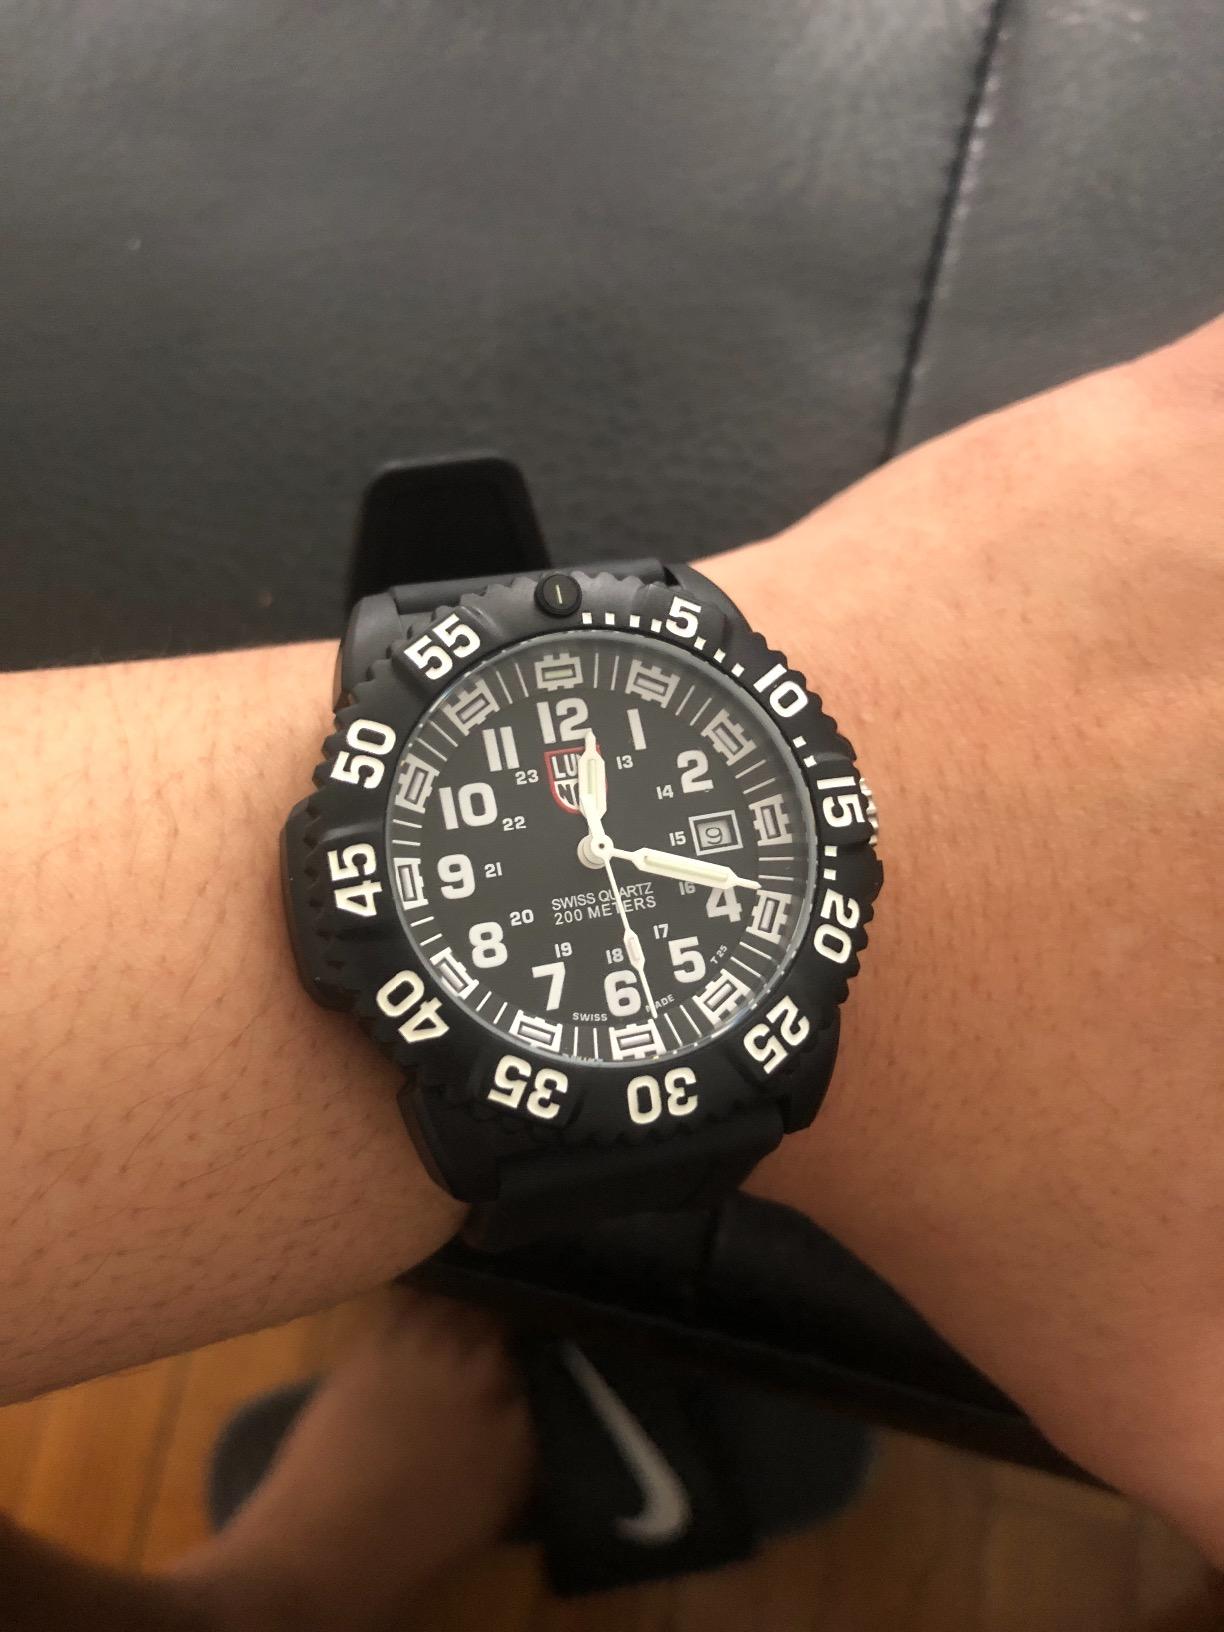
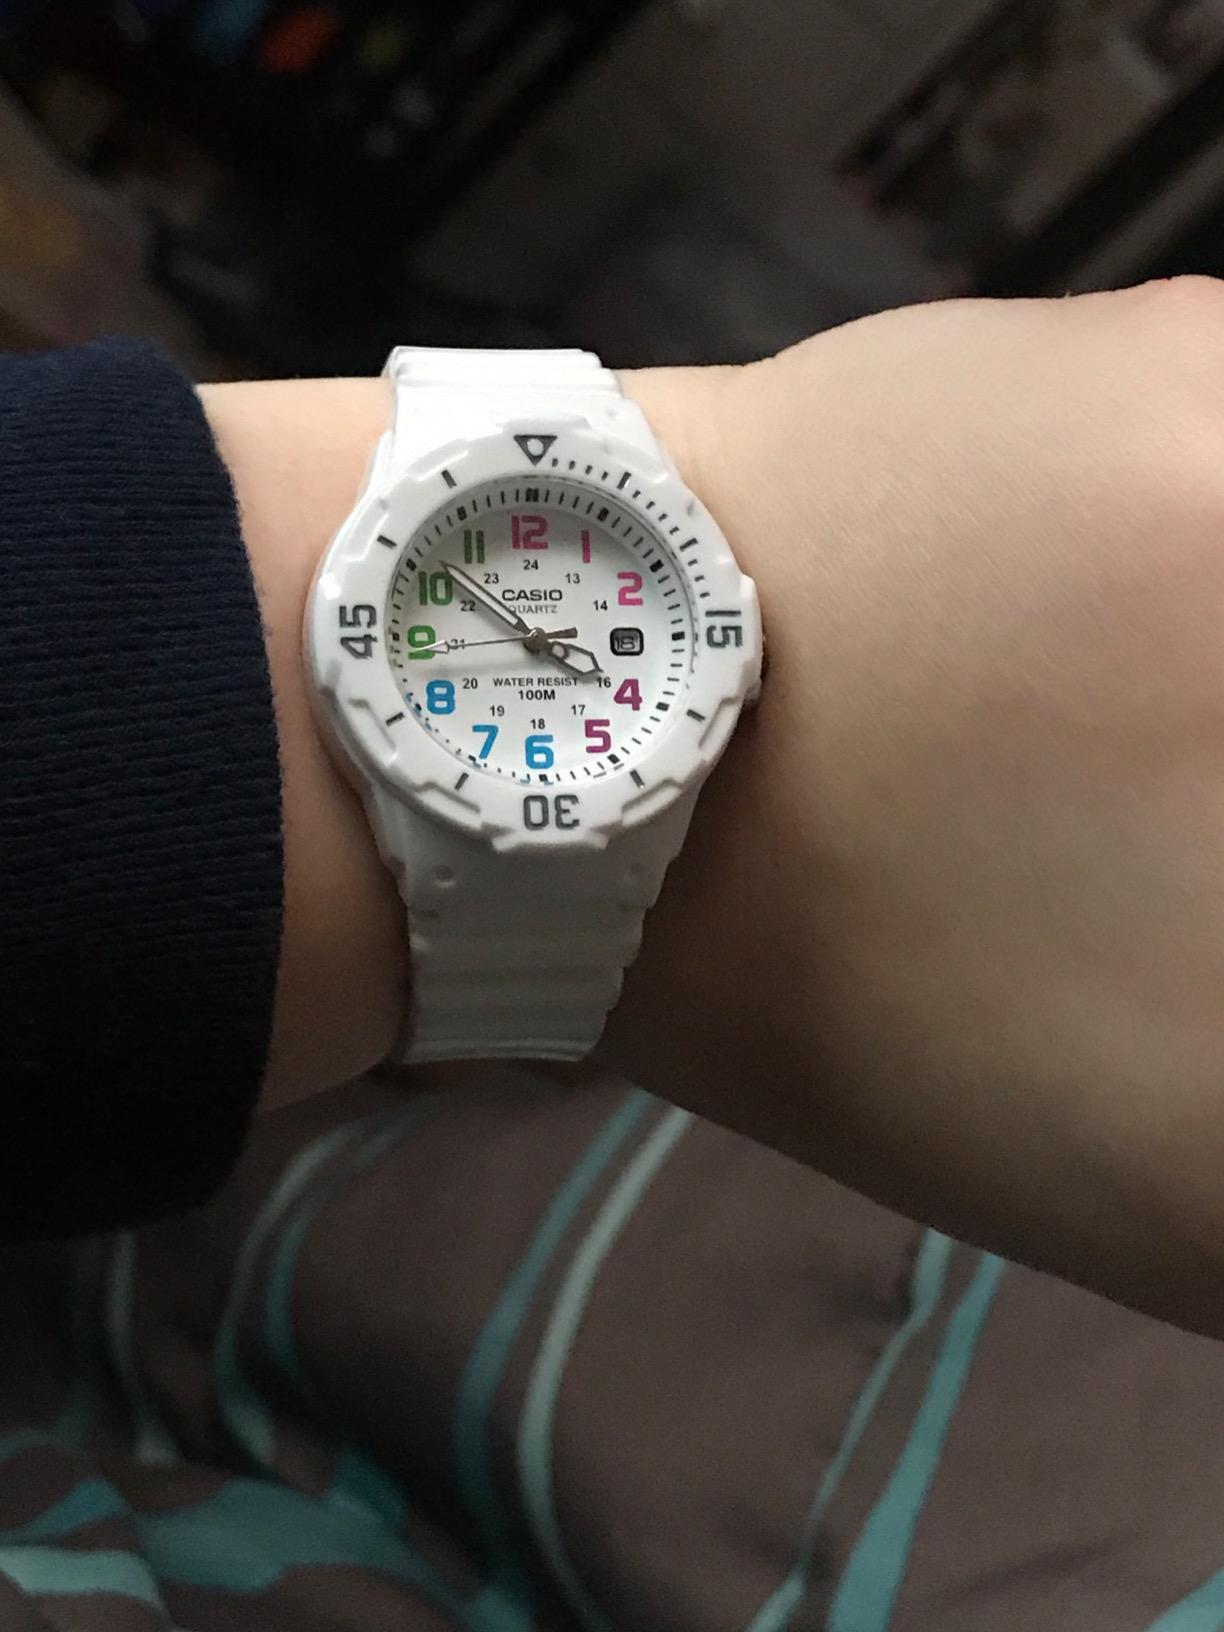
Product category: accessories_watch
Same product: no